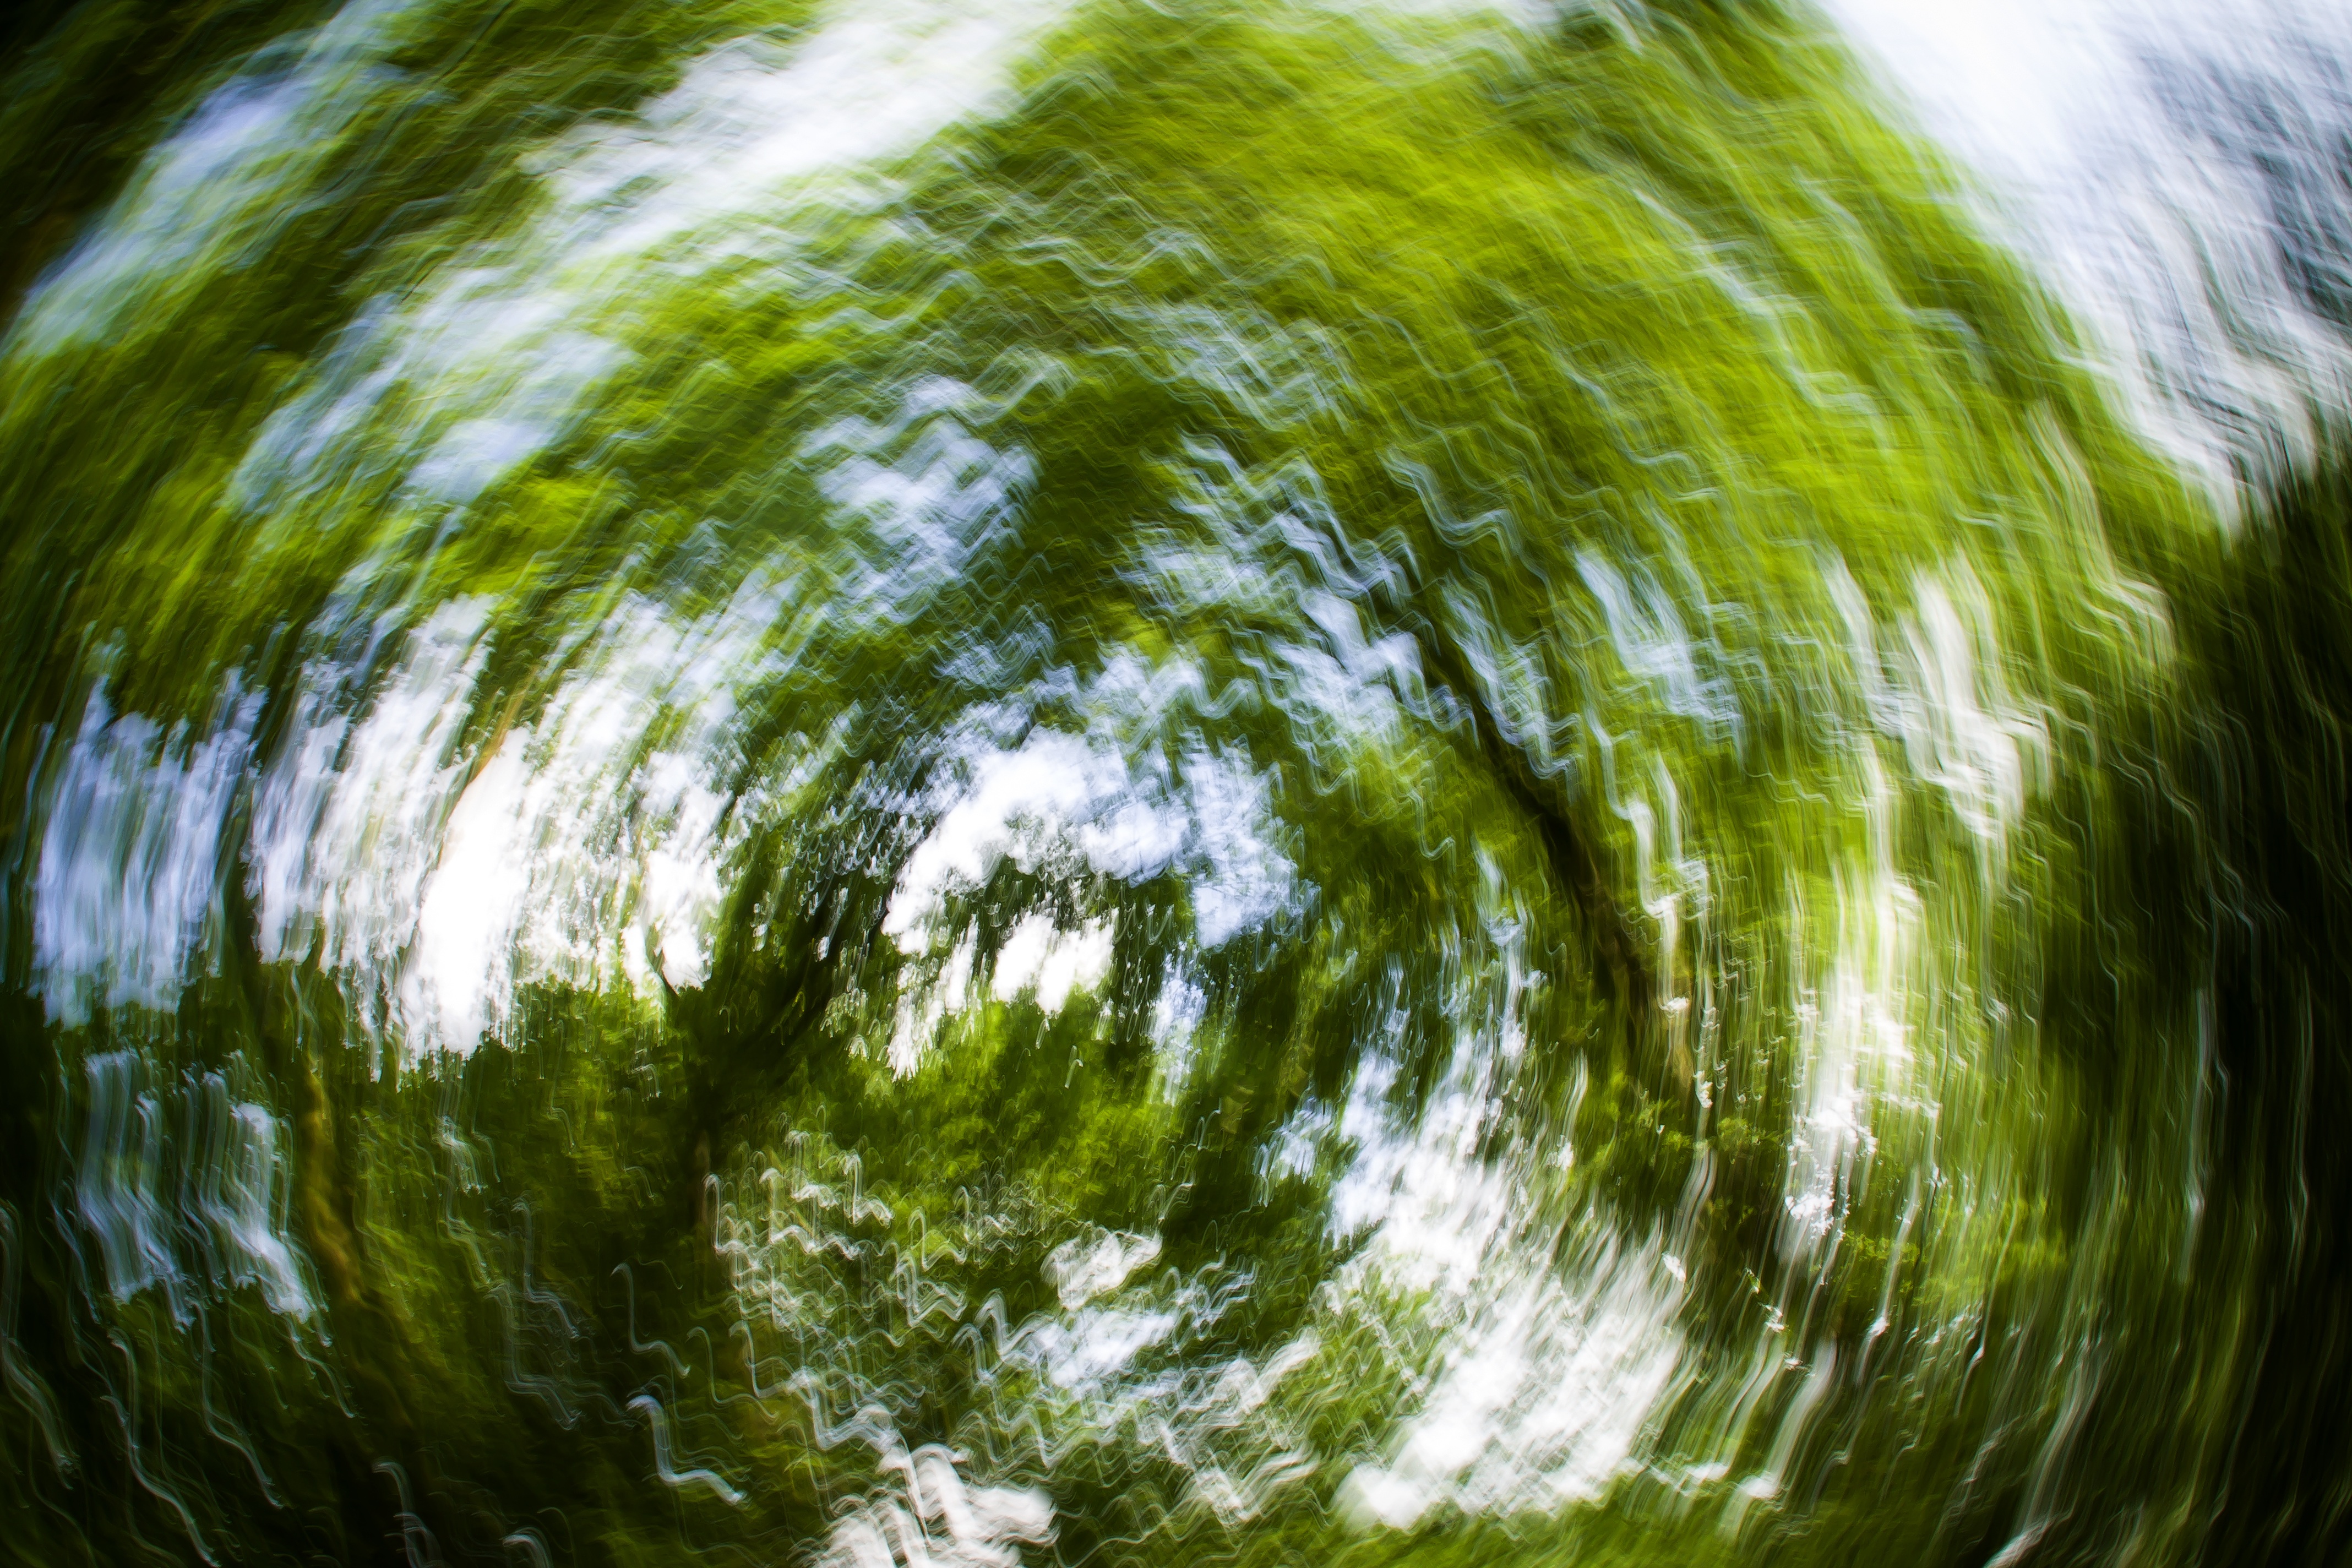
tree, water, nature, grass, light, abstract, plant, sunlight, leaf, flower, green, reflection, circle, trees, background, earth, algae, strudel, macro photography, photo art, atmosphere of earth